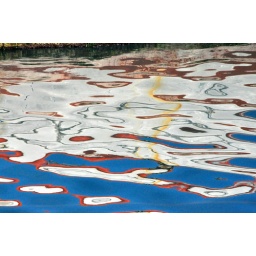
Traditional fishing boat reflected in the water of Zakynthos harbour, Greece.